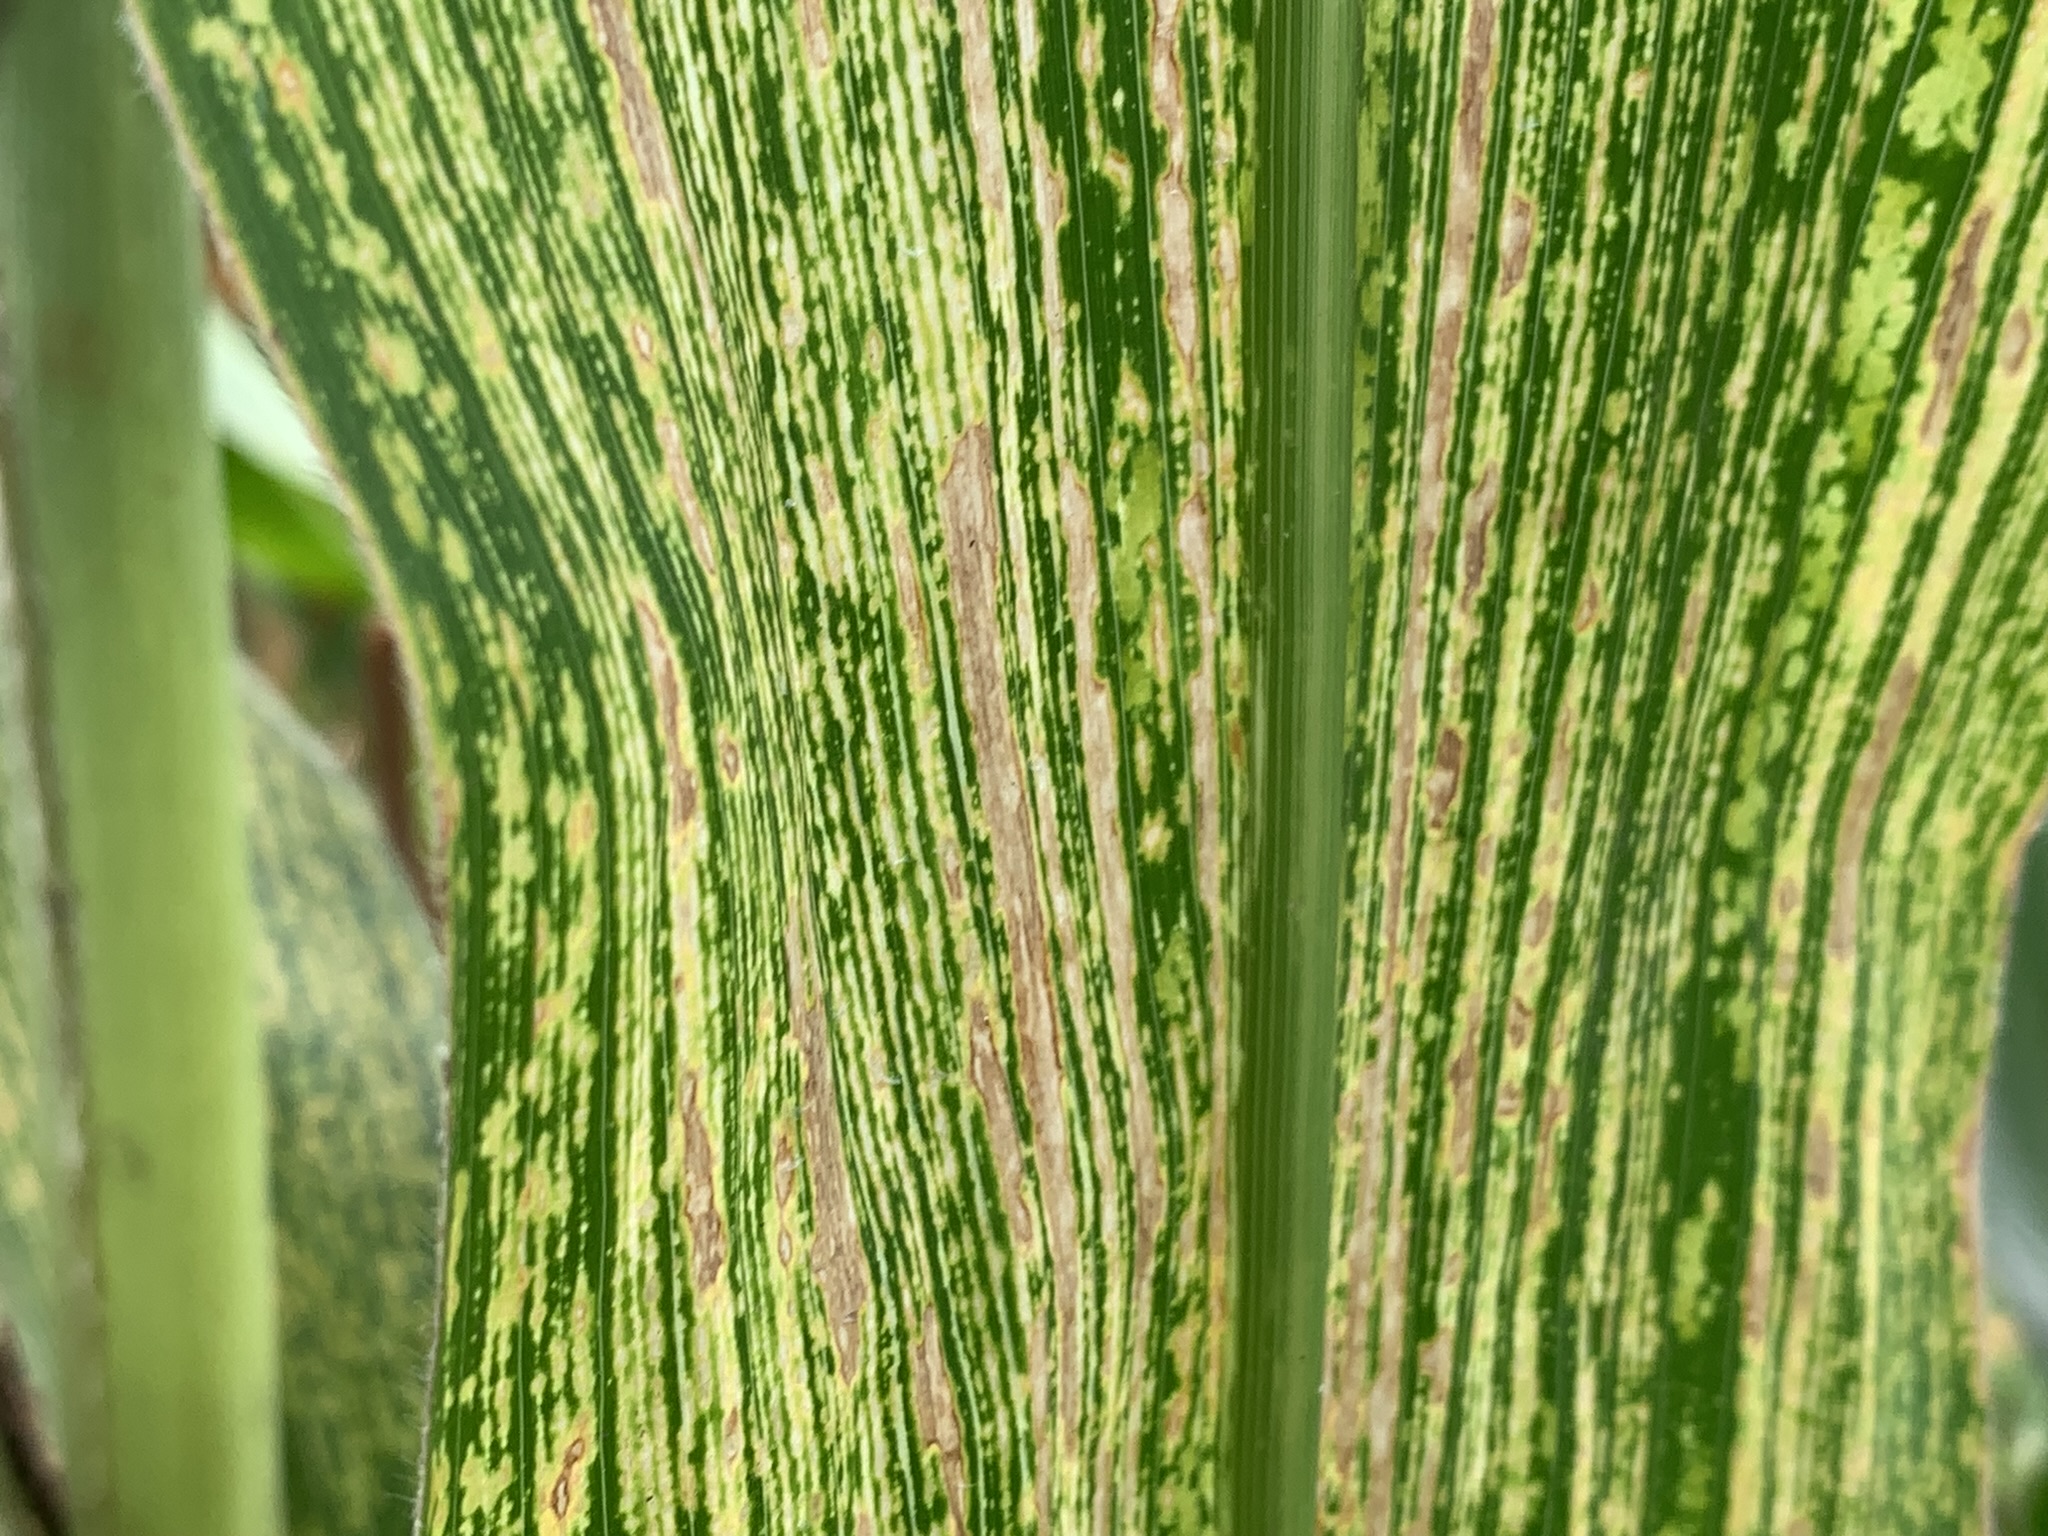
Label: MSV